All of Us Strangers

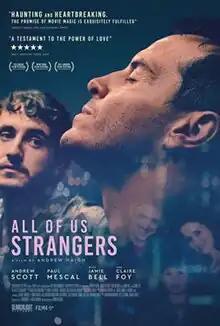
Theatrical release poster

All of Us Strangers is a 2023 British romantic fantasy film written and directed by Andrew Haigh, and loosely based on the 1987 novel "Strangers" by Taichi Yamada. It stars Andrew Scott, Paul Mescal, Jamie Bell, and Claire Foy. The second feature adaptation of the novel, after the Japanese film "The Discarnates" (1988), the film follows a lonely screenwriter who develops an intimate relationship with his mysterious neighbour while revisiting memories from the past.